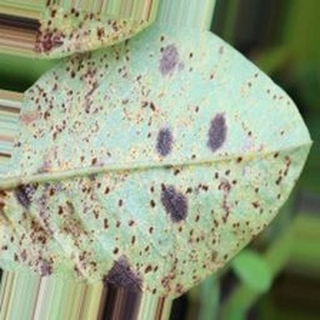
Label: groundnut_rust